Harry Kirsch

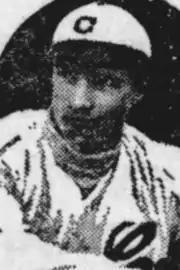

Harry Louis Kirsch (October 17, 1887 – December 25, 1925), nicknamed "Casey", was a Major League Baseball pitcher who played for one season. He pitched in two games for the Cleveland Naps during the 1910 Cleveland Naps season.